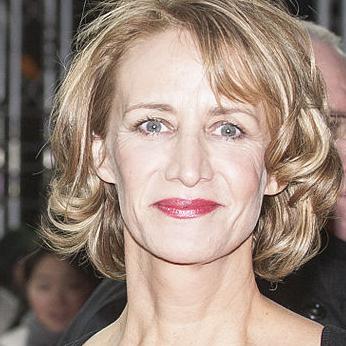
Age: 53